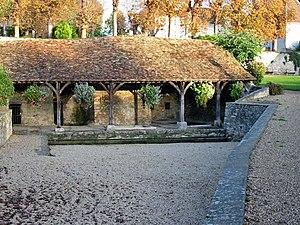
Goussonville est une commune française située dans le département des Yvelines en région Île-de-France.